Ivan Pozharsky

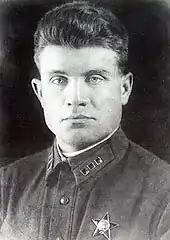
Ivan Pozharsky, Hero of Soviet Union

Ivan Pozharsky (27 August 1905 – 7 August 1938) was a Soviet military commissar and posthumous Hero of Soviet Union.